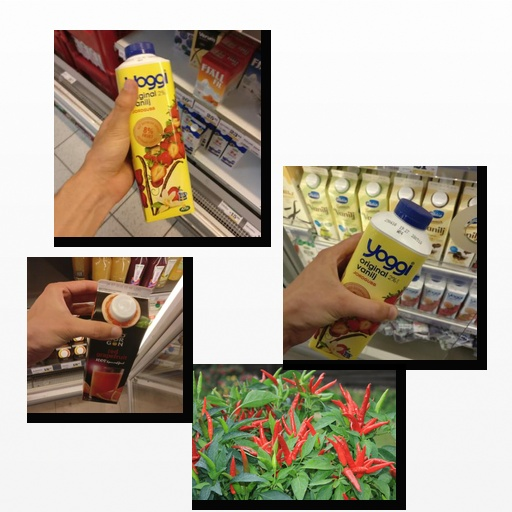
Food items: red_grapefruit_juice, strawberry_yoghurt, strawberry_yogurt, chili_pepper